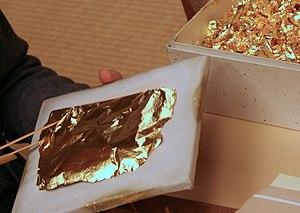
La feuille d'or est un des résultats du travail artisanal d'un batteur d'or, elle peut être aussi obtenue grâce à une machine-outil : le laminoir. La feuille d'or est le matériel de départ de la « dorure à froid », une technique de dorure. C'est par exemple avec des feuilles d'or que sont « dorés à la feuille » certaines moulures et les cadres luxueux visibles au château de Versailles. La feuille d'or permet aussi de recouvrir des bas-reliefs, dès lors nommés dorures. On parle aussi dans ce sens des « ors de la République française » puisque de nombreux ministères ont hérité de cette décoration. Bien sûr, ces éléments décoratifs ne sont pas tous « dorés à la feuille », mais plus simplement recouverts d'une peinture dorée. Des éléments architecturaux considérables comme des coupoles, par exemple le dôme des Invalides, sont parfois recouverts de feuilles d'or. Mais, pour ce dernier cas, 12 kilos « seulement » ont été nécessaires.
Le batteur d’or est une personne dont le métier est de fabriquer des feuilles d’or très fines, qui serviront à orner des monuments ou des objets.